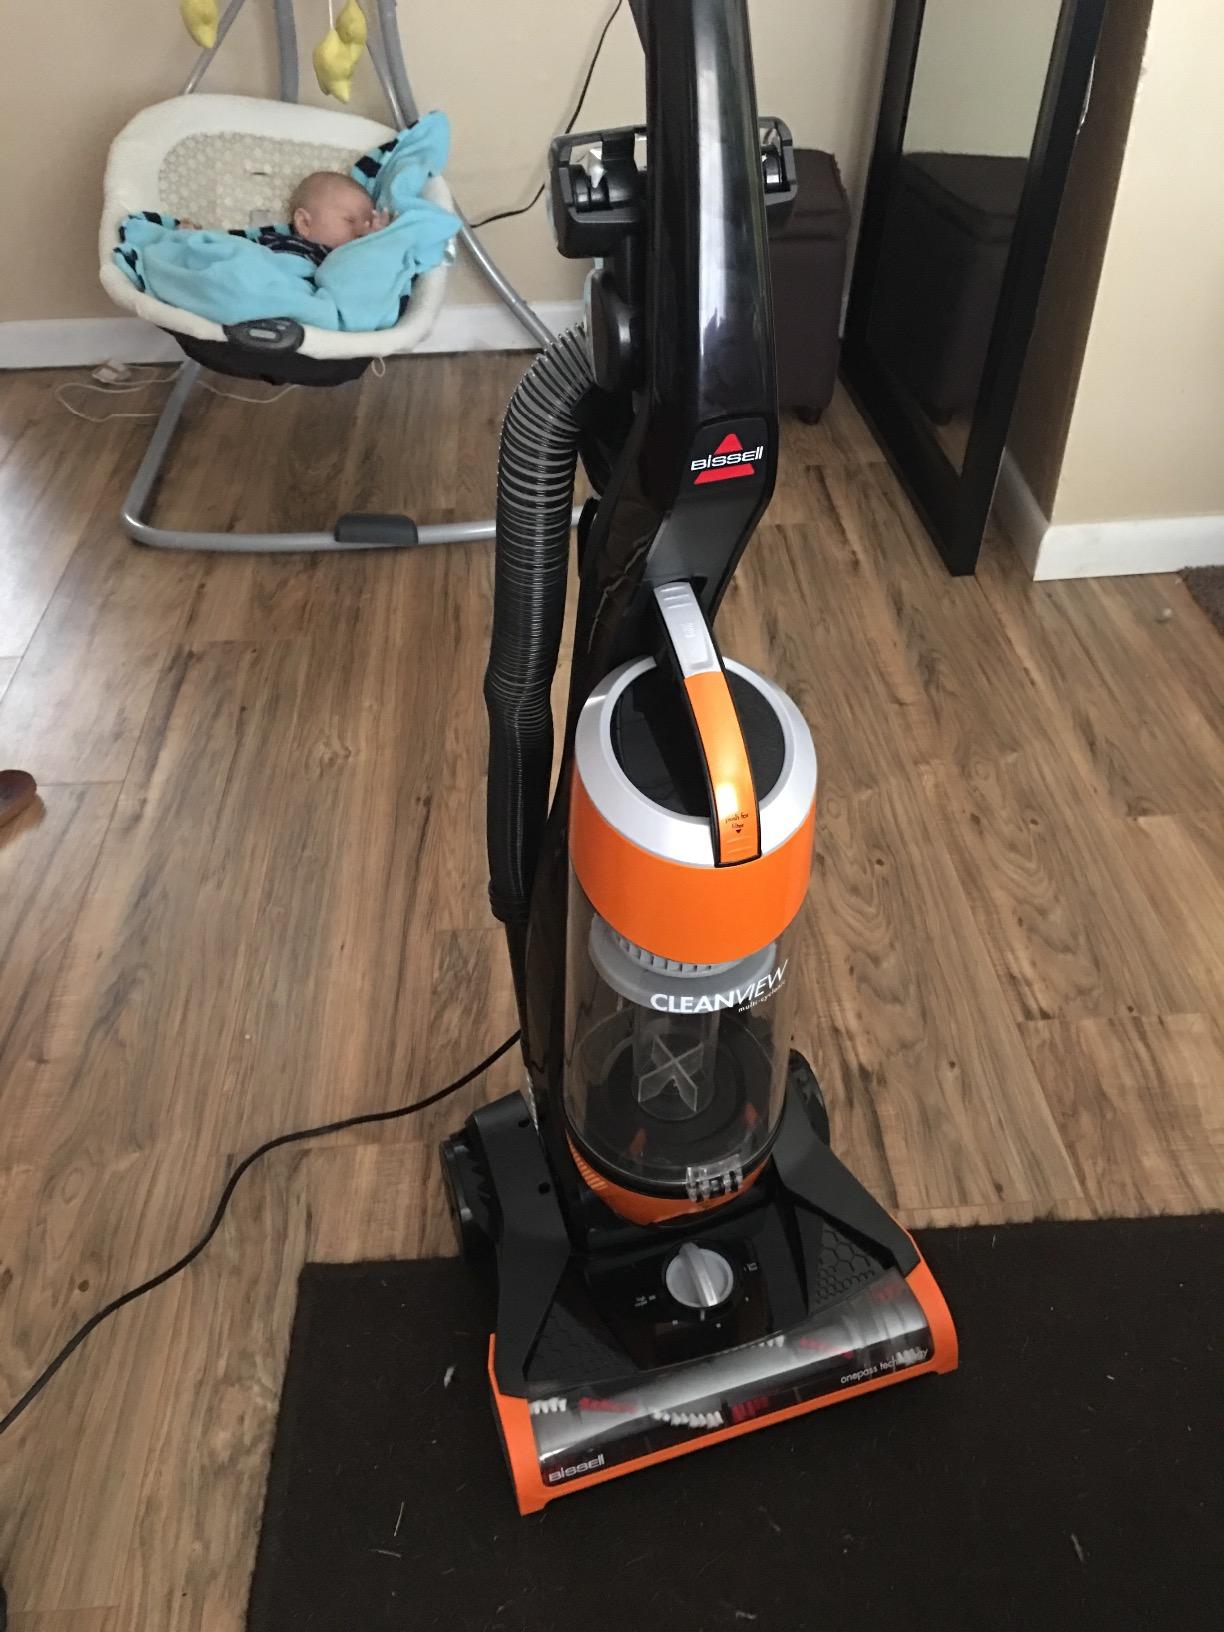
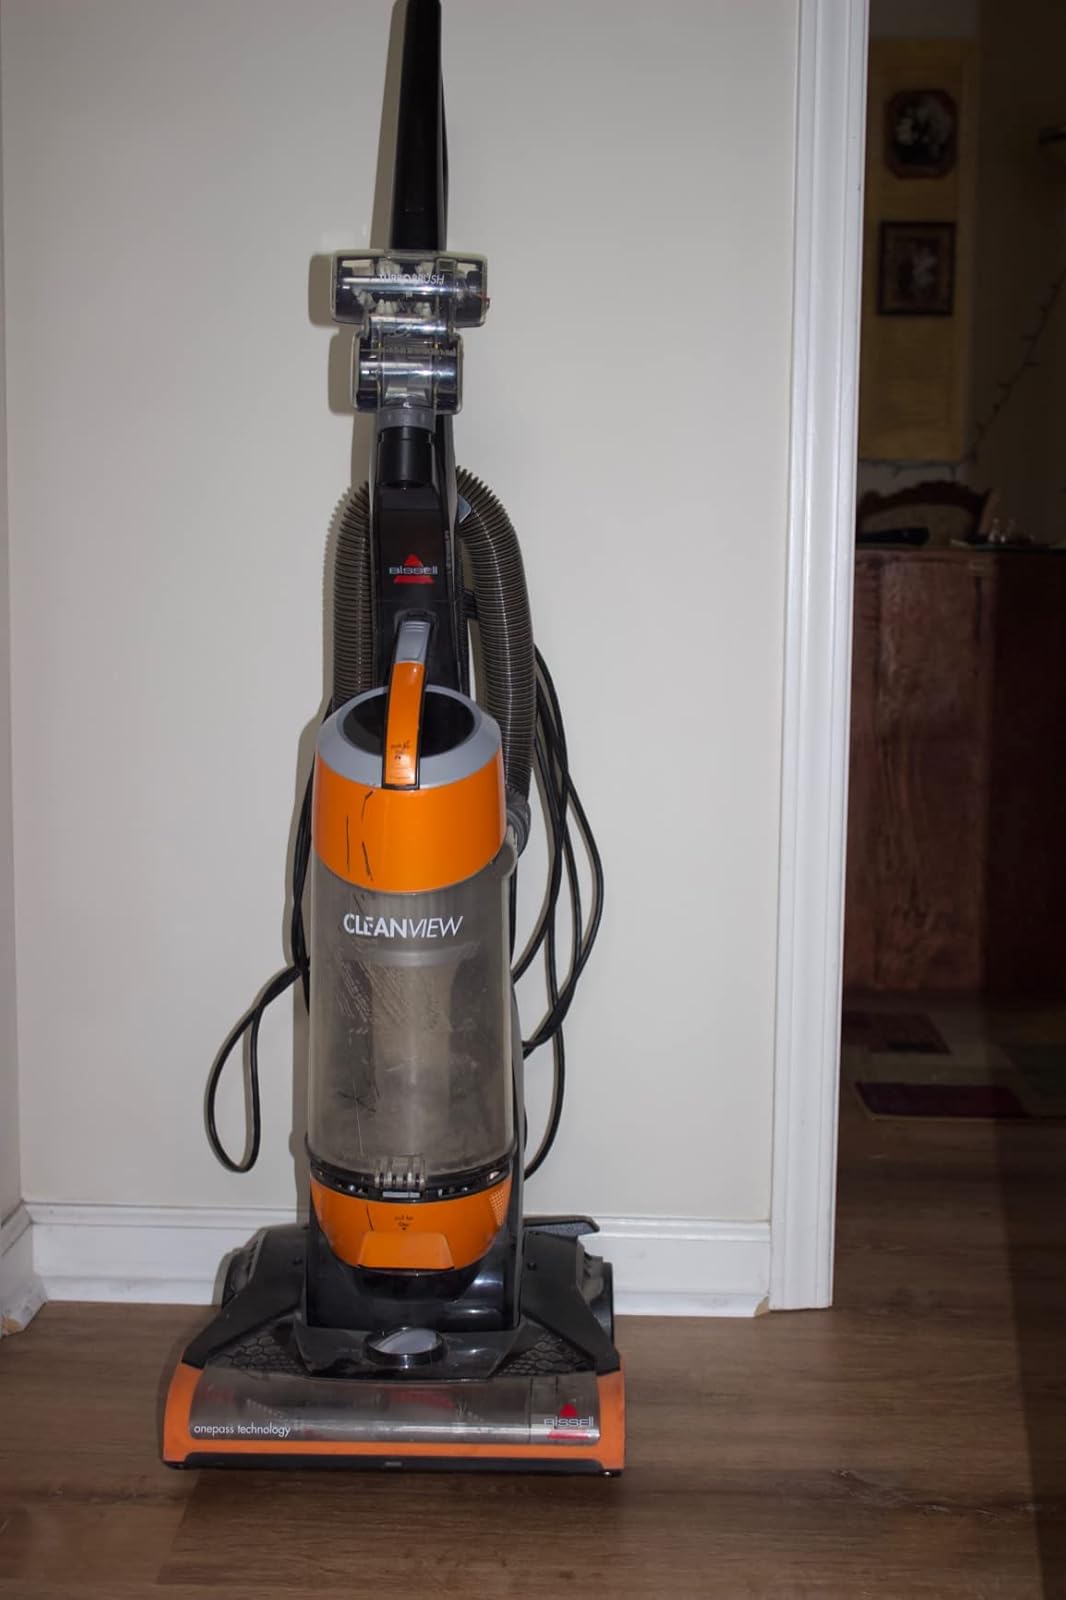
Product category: items_vacuum
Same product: yes